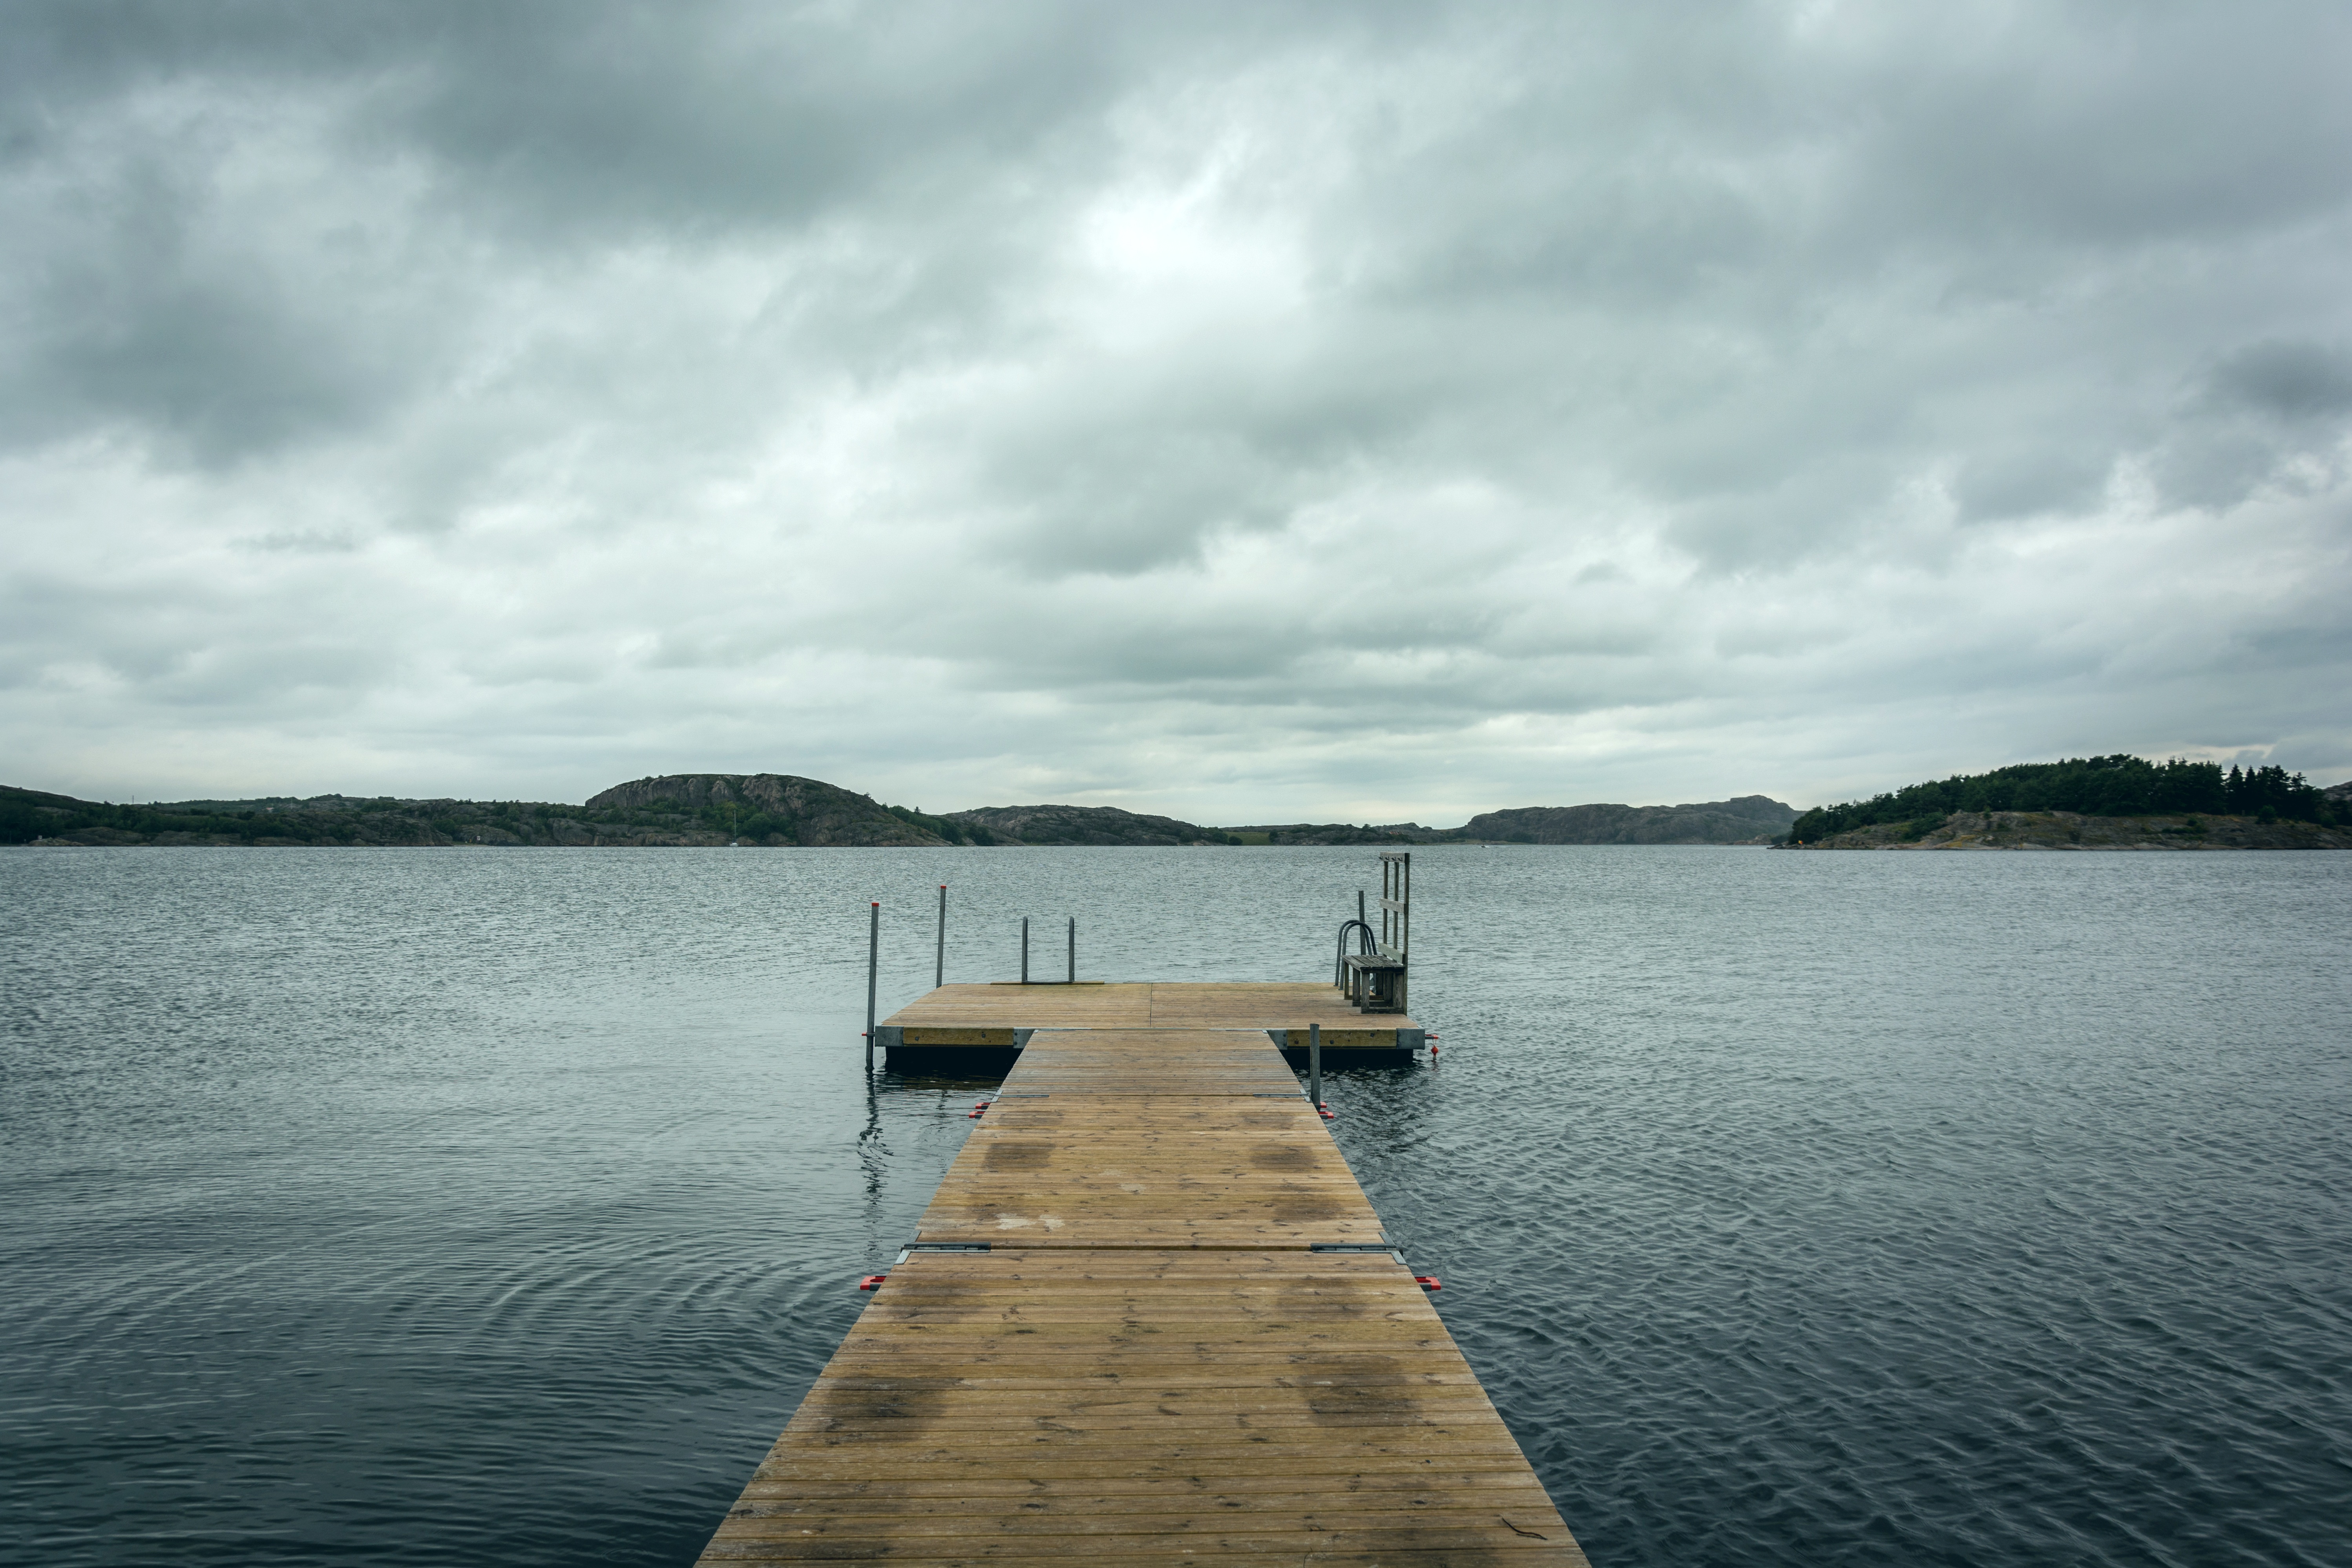
sea, coast, water, ocean, horizon, dock, cloud, sky, shore, lake, river, reflection, vehicle, bay, reservoir, channel, loch